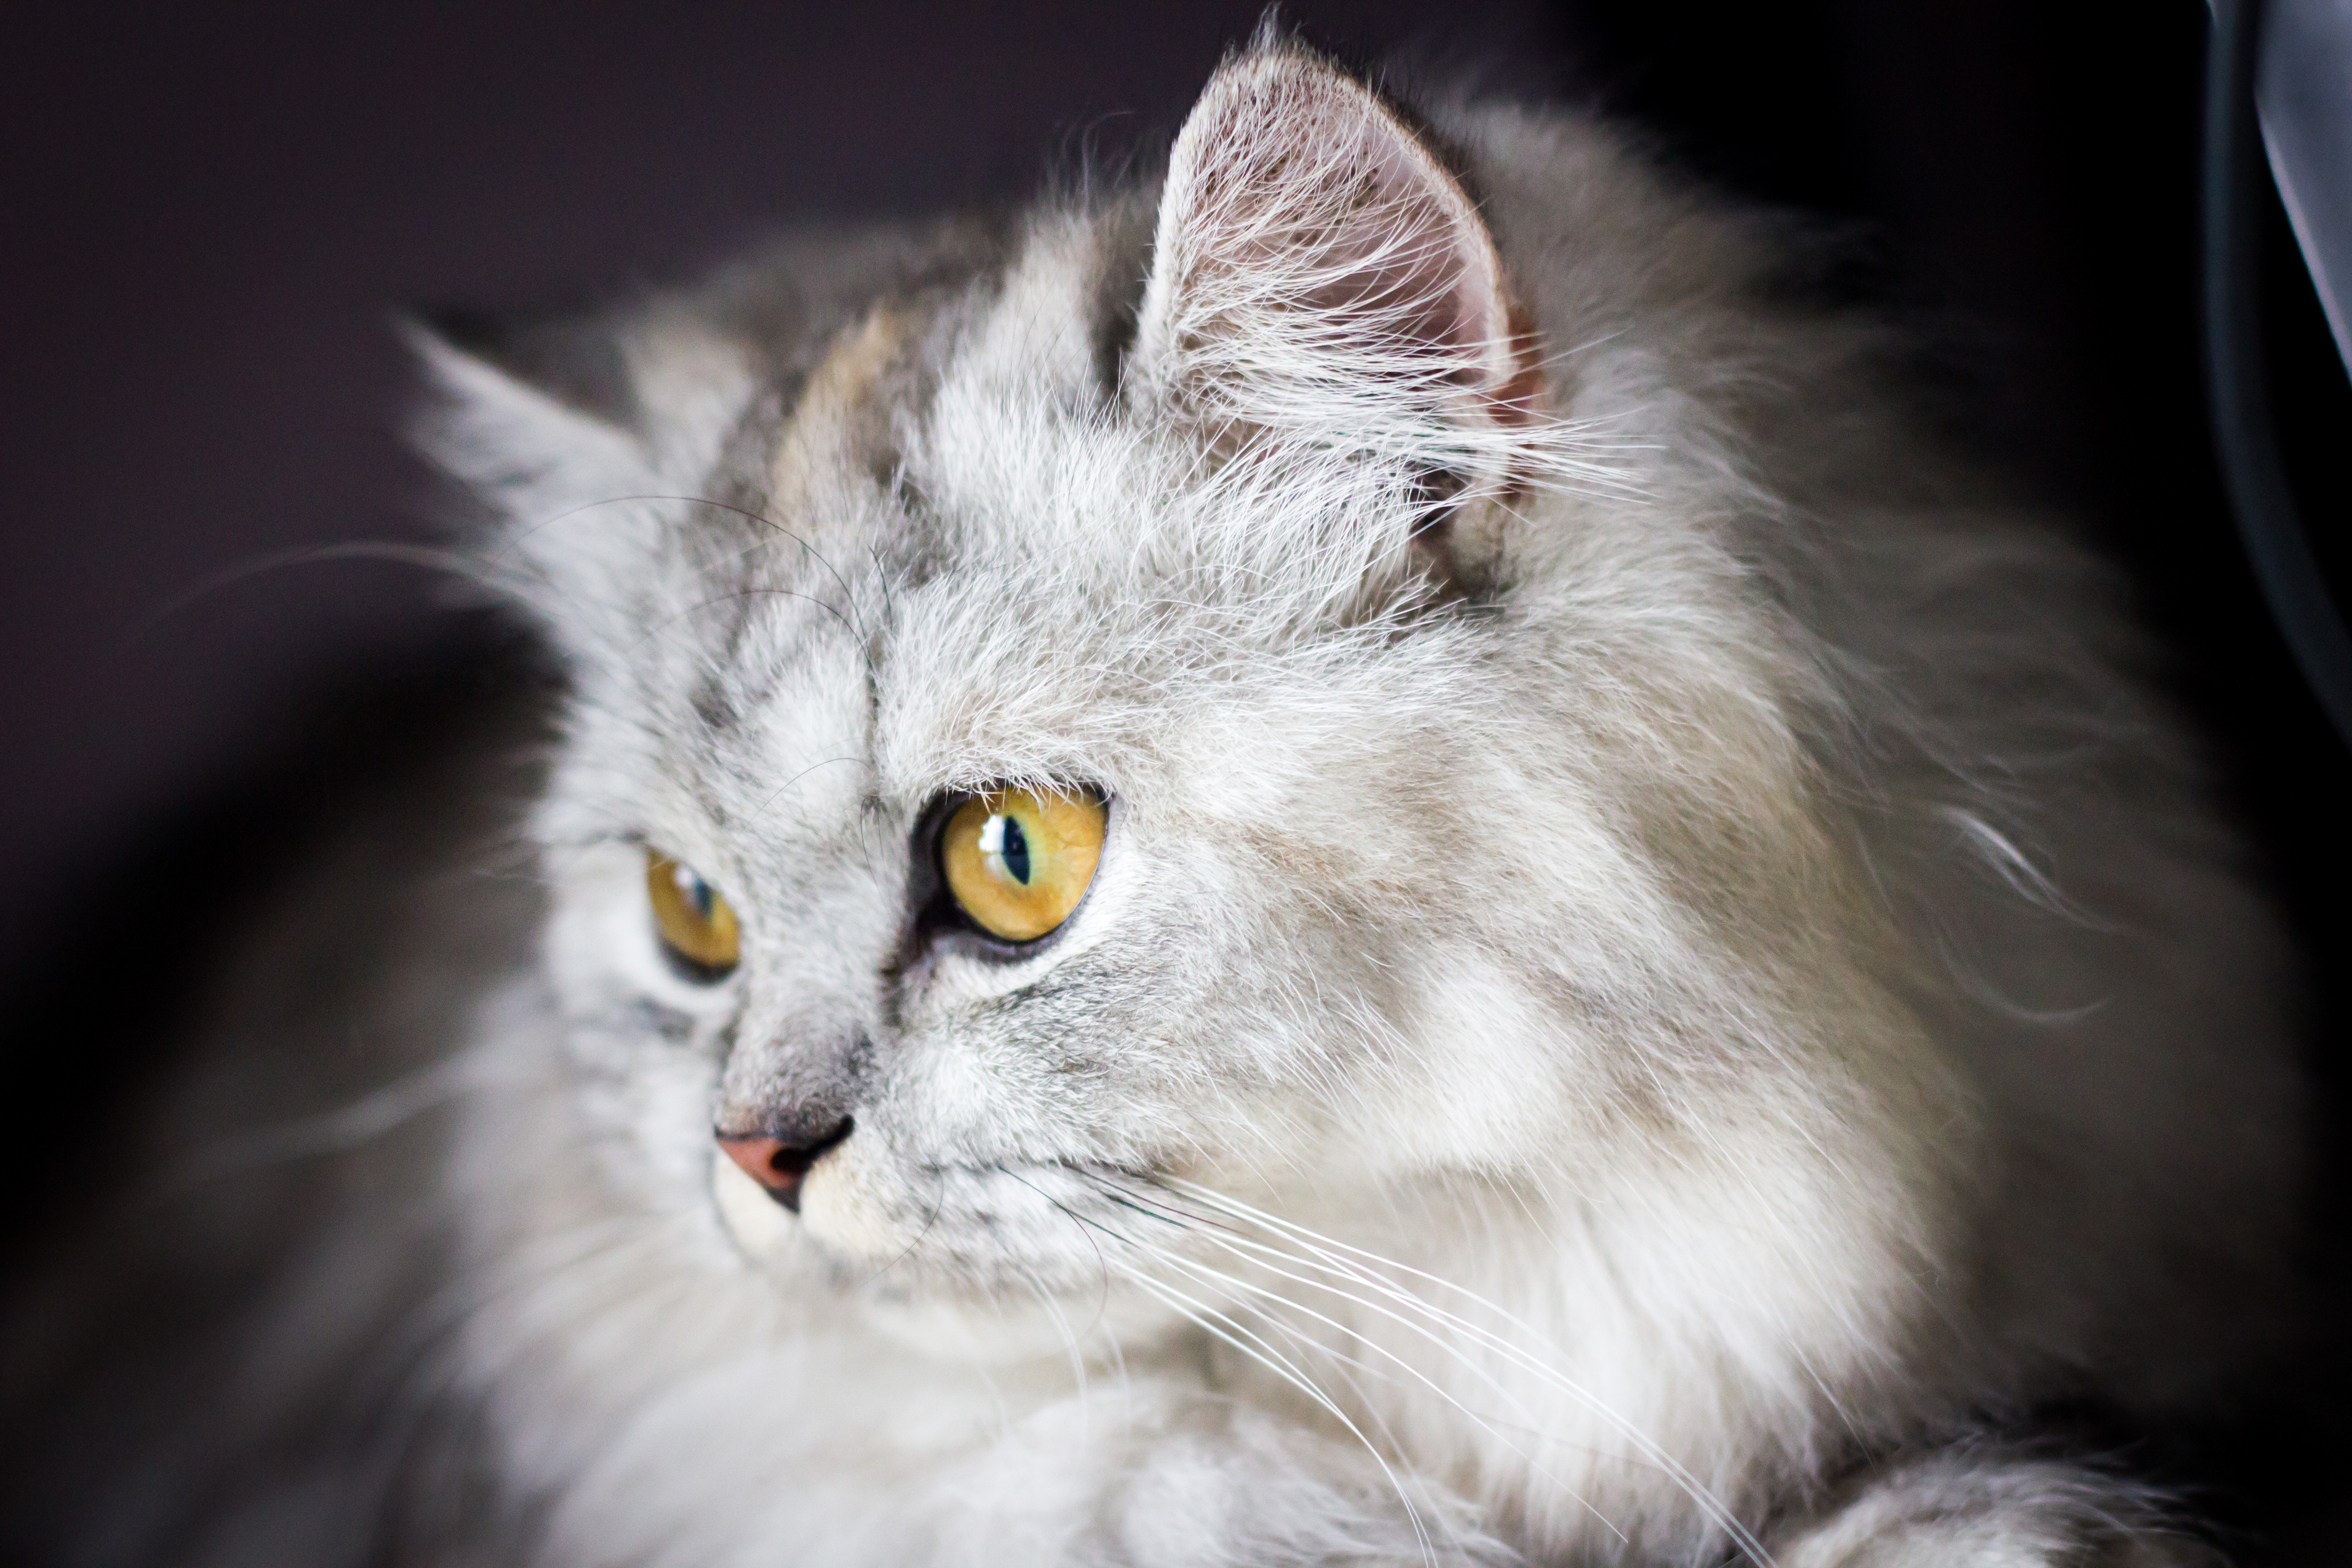
Label: gatto